Adrián Martínez (Mexican footballer)

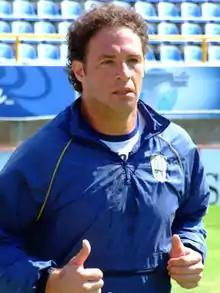

Adrián Martínez Flores (born 7 January 1970) is a Mexican former footballer who last played as a goalkeeper for Irapuato FC.